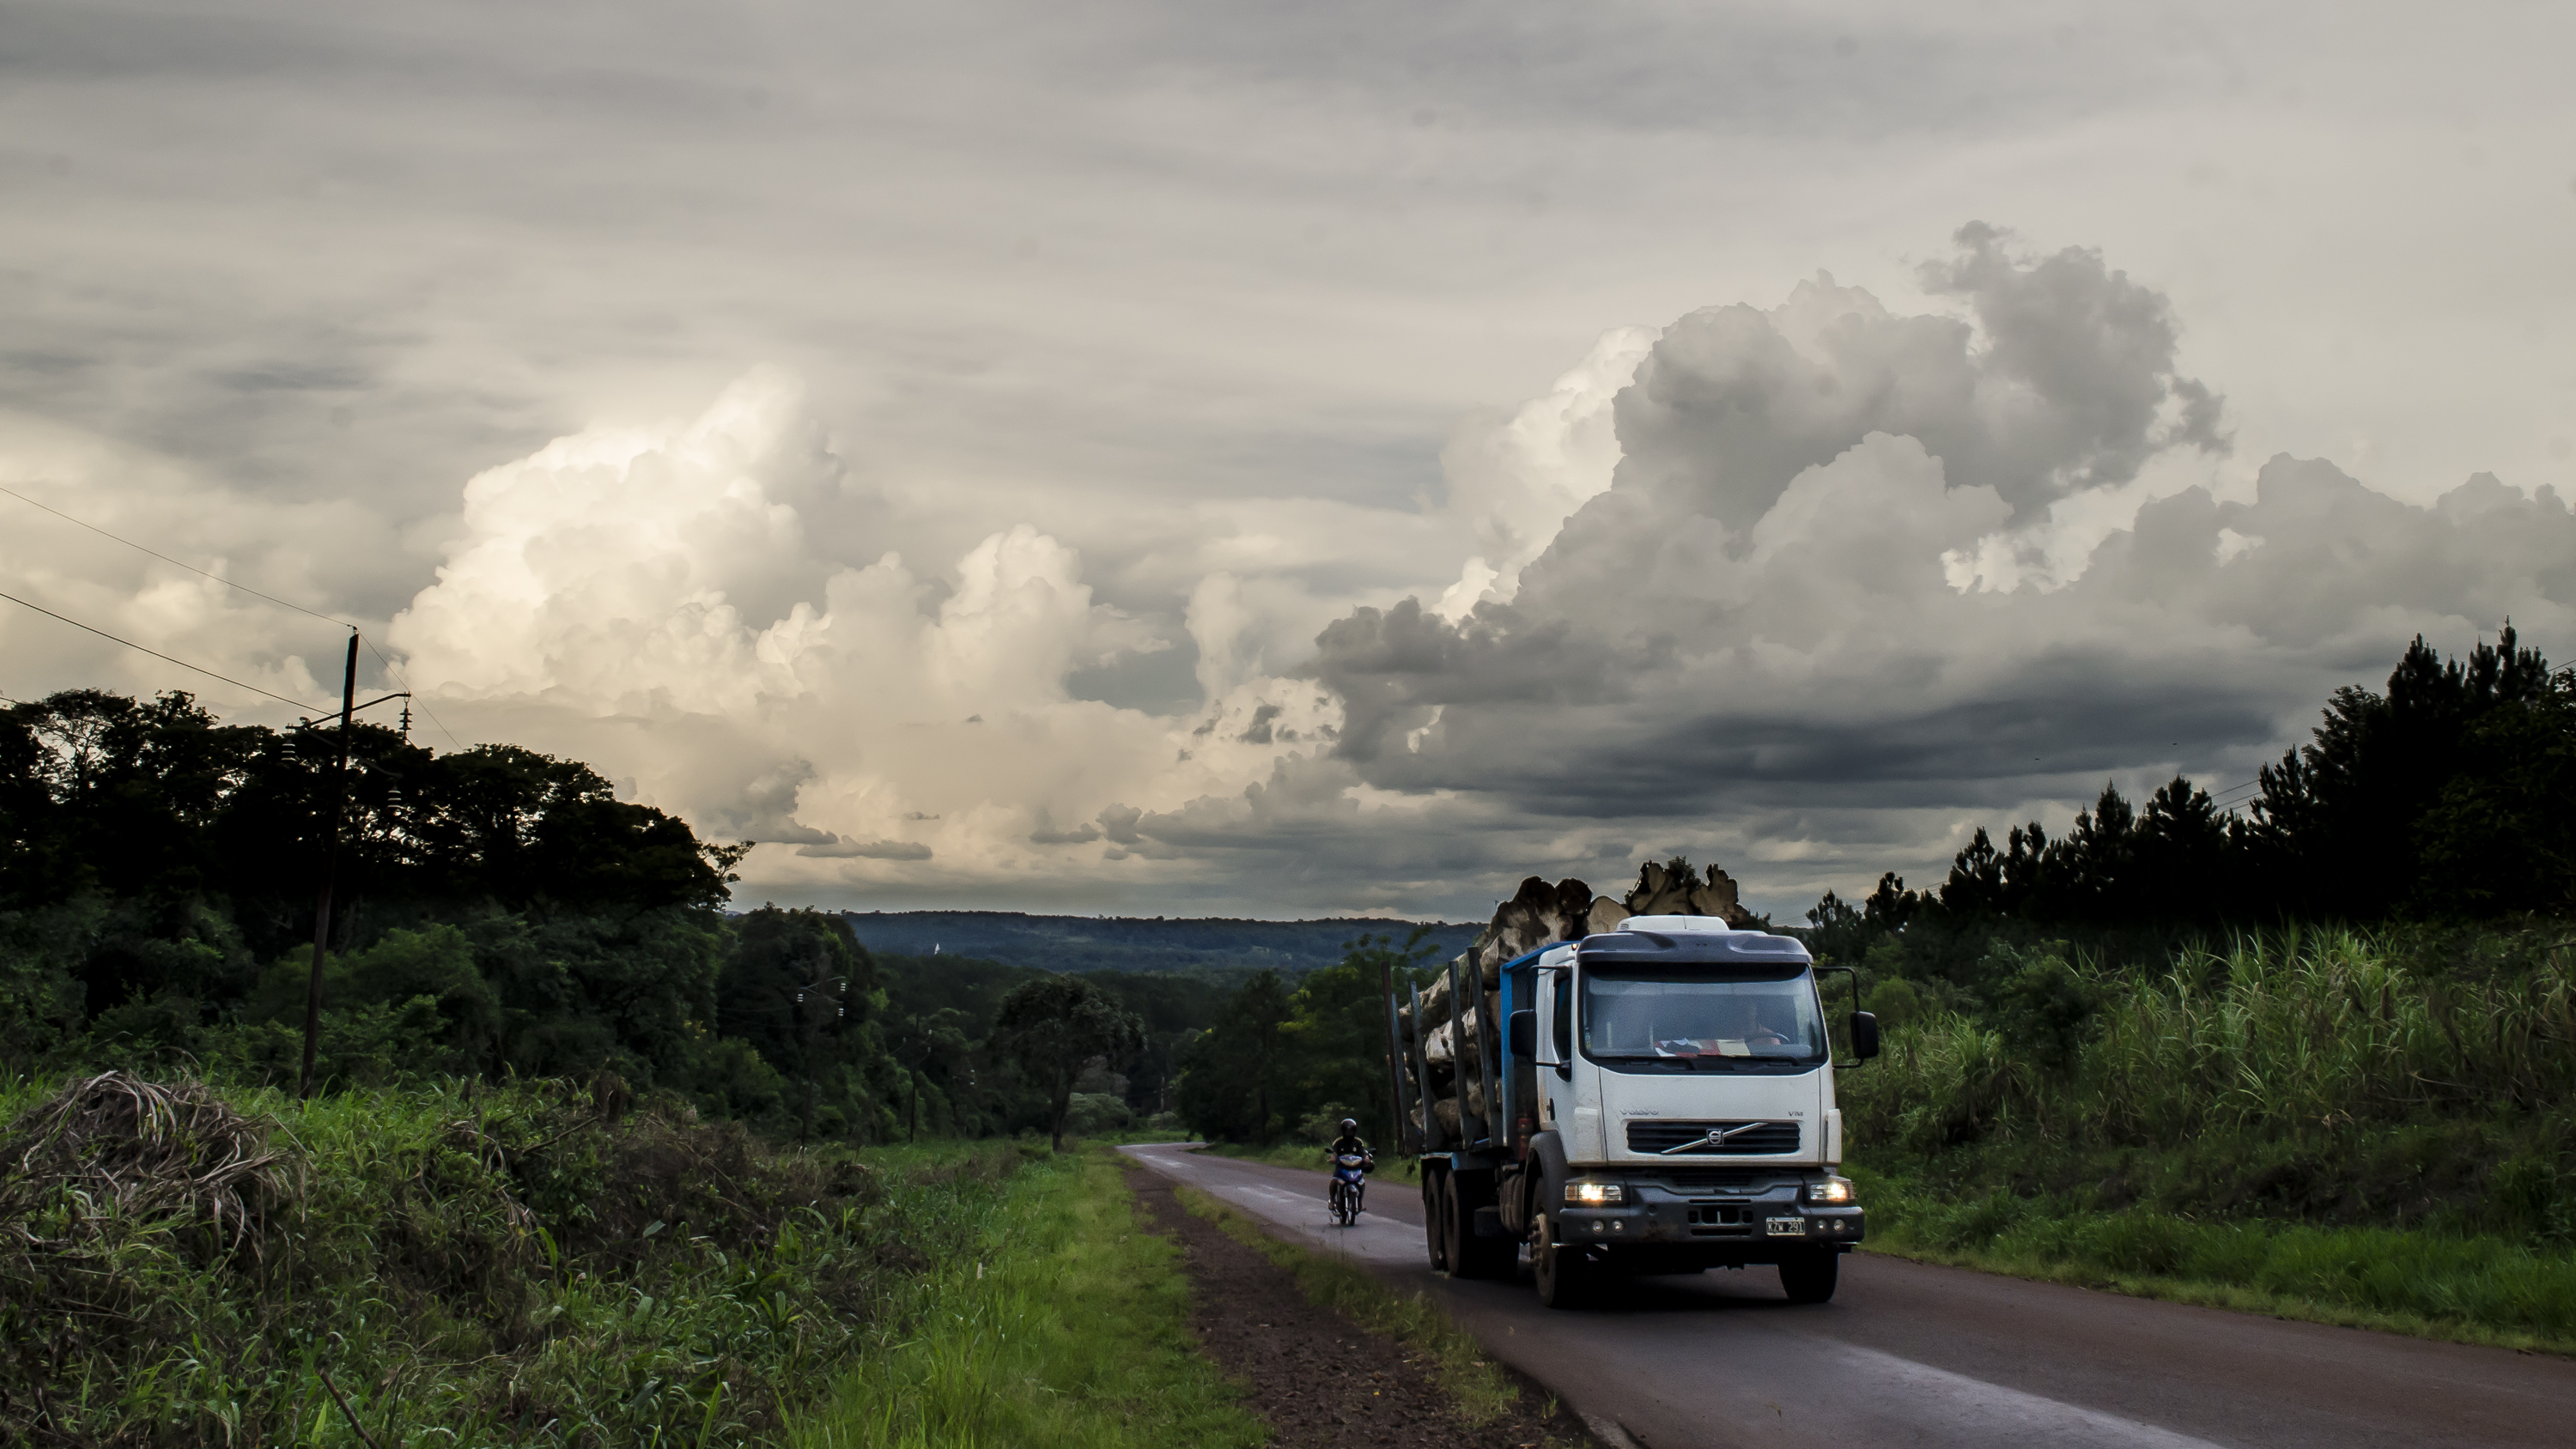
landscape, nature, horizon, mountain, cloud, sky, road, field, cloudy, morning, highway, driving, transport, vehicle, weather, road trip, infrastructure, nubes, camion, verde, monte, madera, eldorado, misiones, nublado, vallehermoso, ruta17, tala, rollo, rural area, meteorological phenomenon, atmospheric phenomenon